Corinth Clothing Manufacturing Company Building

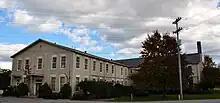

The Corinth Clothing Manufacturing Building is a historic building in Corinth, Mississippi (Alcorn County, Mississippi). It was built in 1897 and 1898. It is a Mississippi Landmark and listed on the National Register of Historic Places (National Register of Historic Places listings in Alcorn County, Mississippi). It is at 700 Tate Street. It was also used for the Adams Machine Company Building, Berry Motors Building, and Chadco Building.